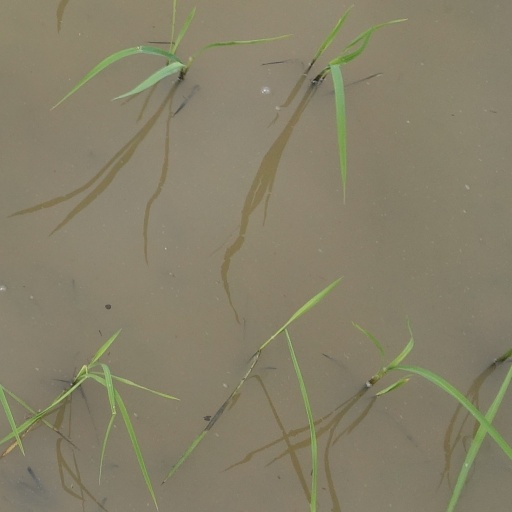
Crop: rice